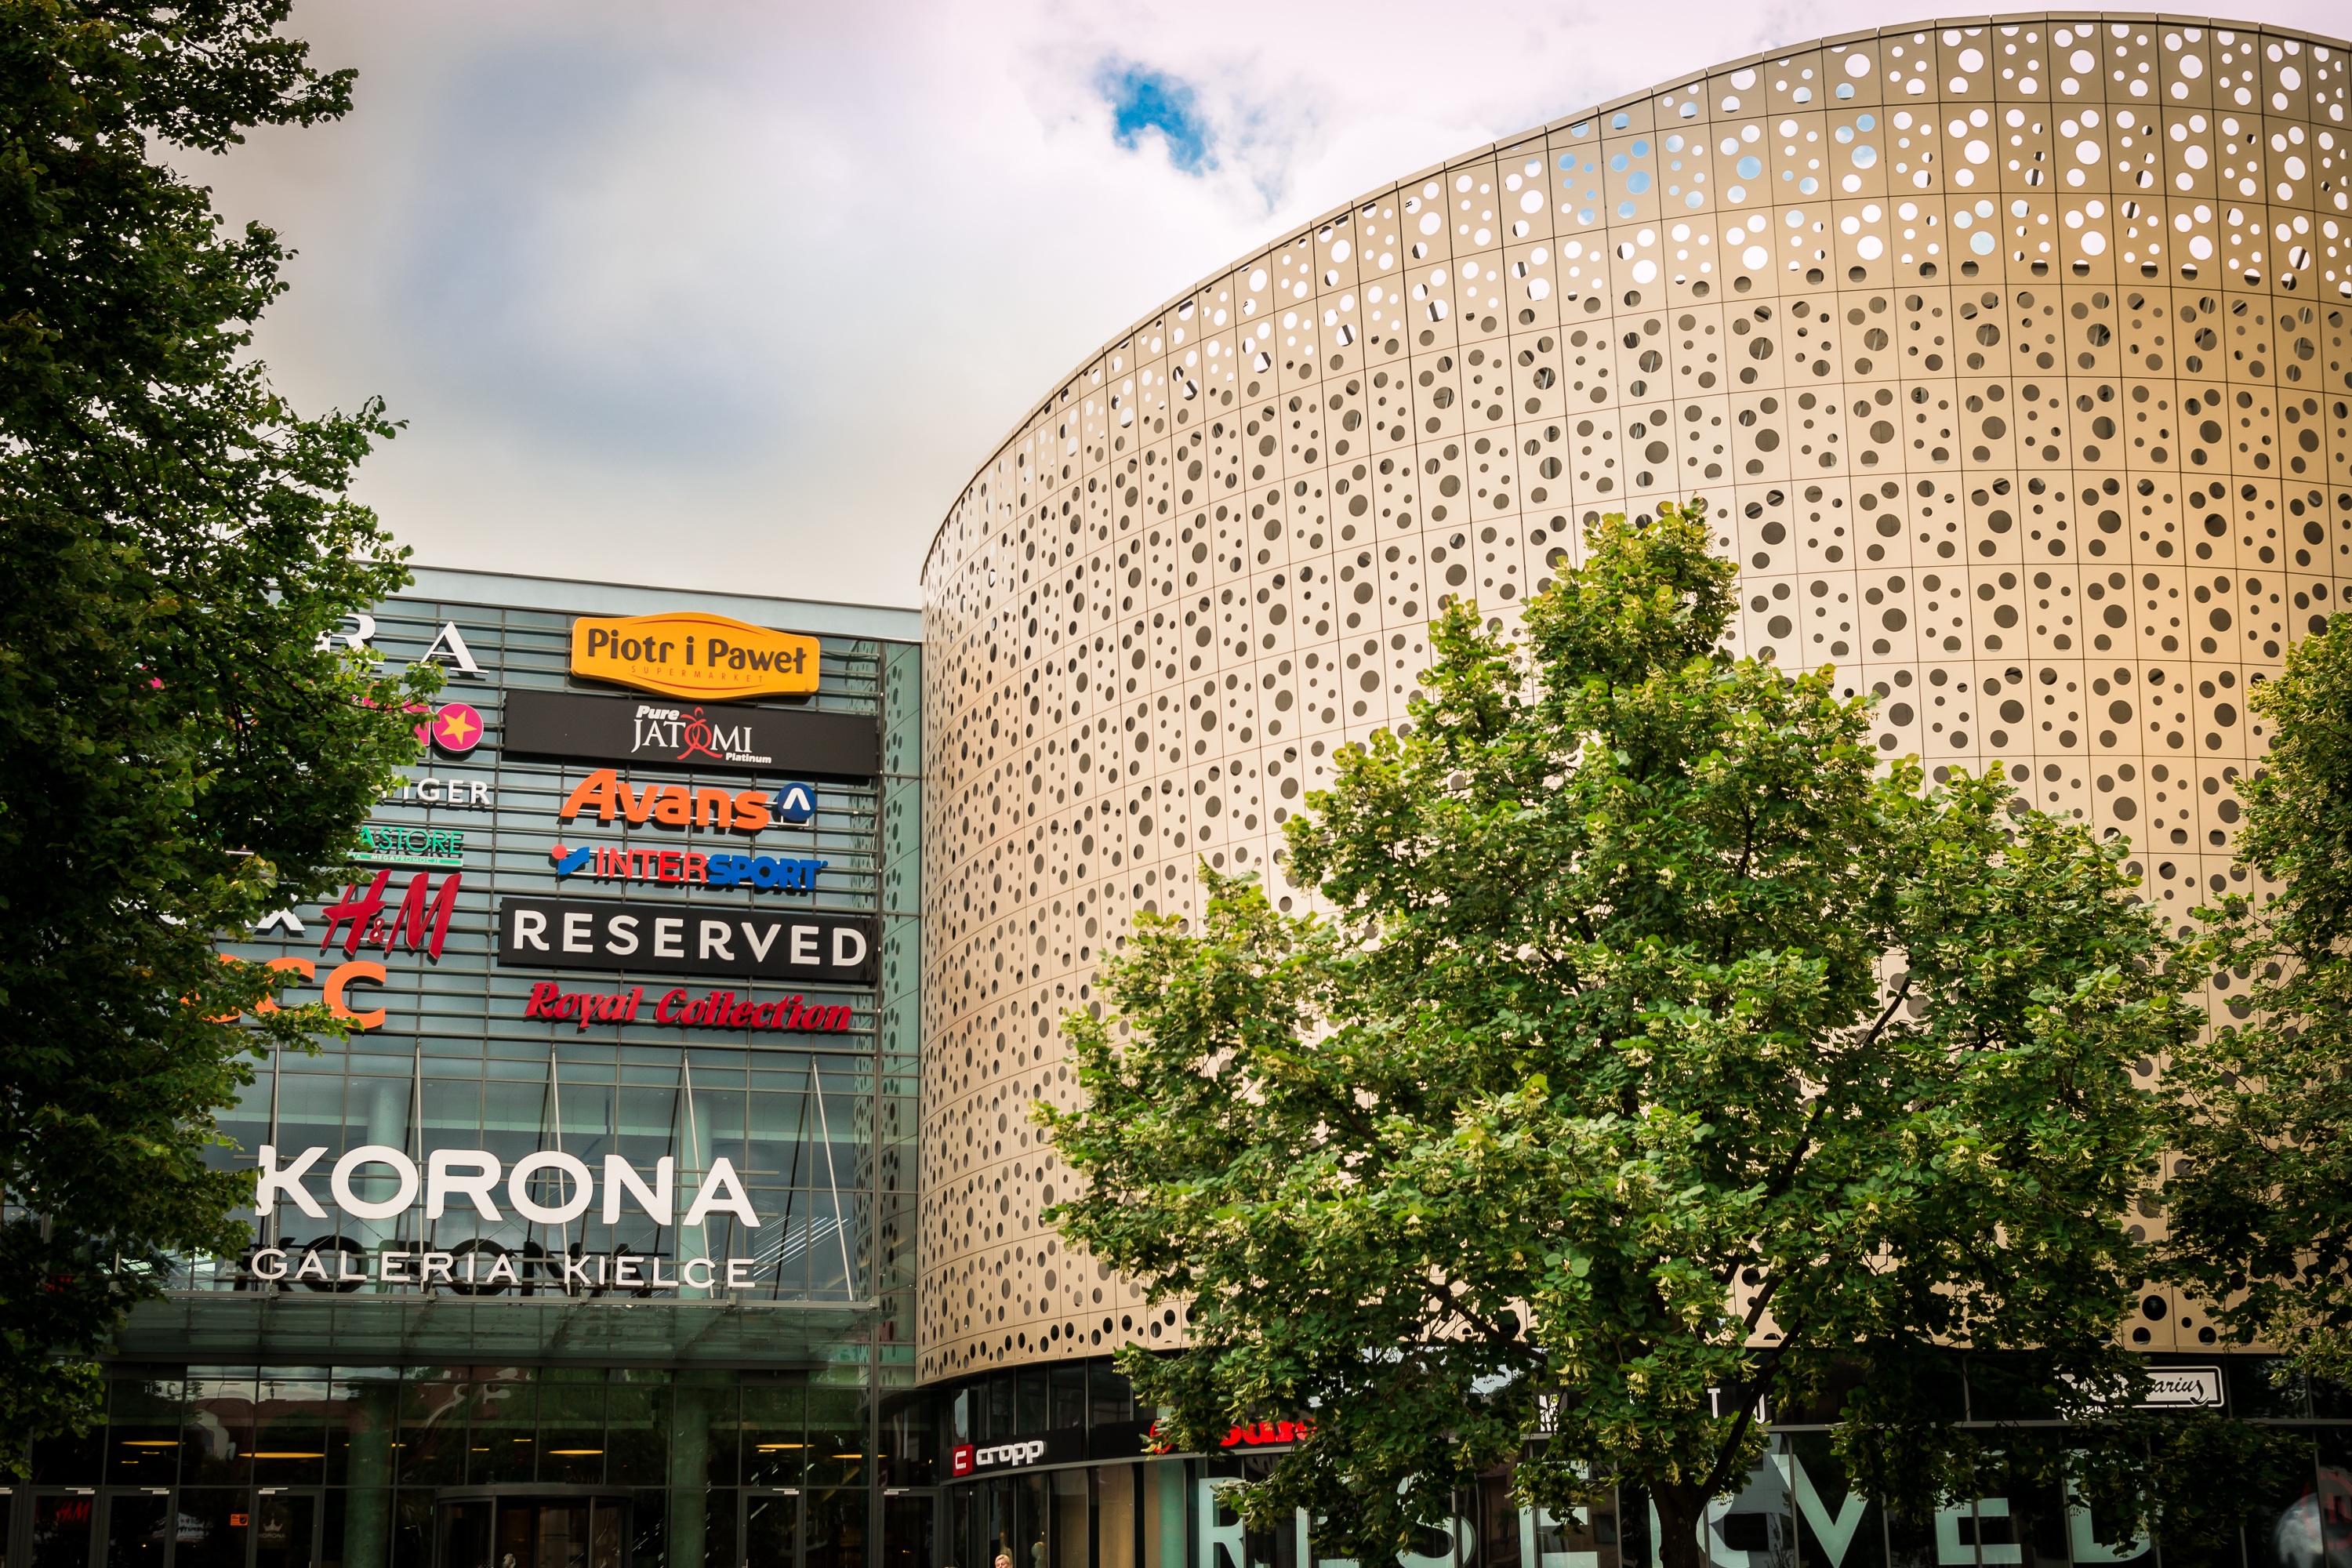
architecture, city, advertising, downtown, shop, shopping, crown, poland, kielce, shopping mall, urban area